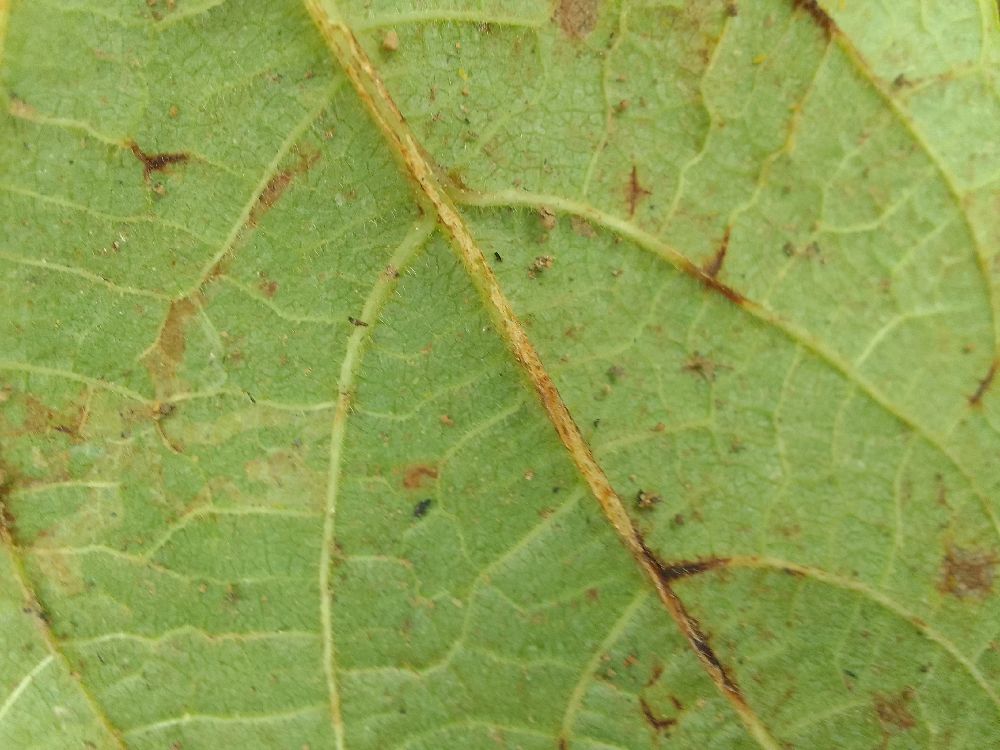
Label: anthracnose